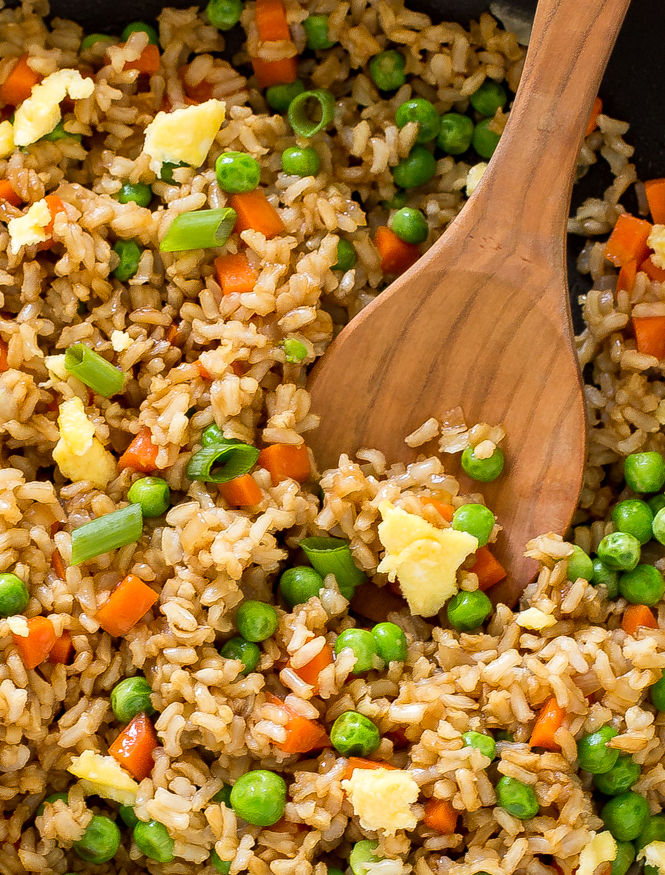
Dish: fried_rice